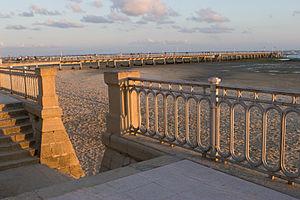
Andernos-les-Bains est une commune du Sud-Ouest de la France, située dans le département de la Gironde, en région Nouvelle-Aquitaine.